Randi Brænne

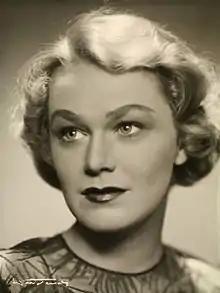
Randi Brænne, c. 1935

Brænne was born in Kristiania (now Oslo), Norway. She was a daughter of Sigmund Brænne and Bodil Winge and was a sister of actress and writer Berit Brænne (1918–1976). Randi Brænne was married to two acting colleagues; Frithjof Fearnley (1896–1971) and Frank Robert (1918–2007).